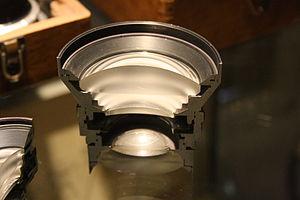
Éclaté d'un objectif Berthiot au Musée français de la photographie Bièvres (Essonne) en France.
Le musée français de la Photographie est un musée situé dans la commune française de Bièvres et le département de l'Essonne et la région Île-de-France. Il est labellisé Musée de France.